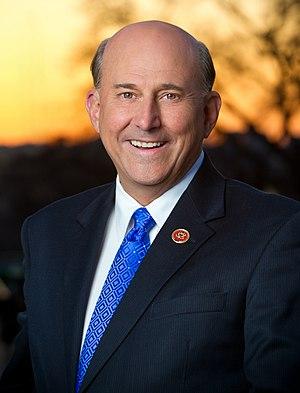
Louis Buller Gohmert Jr. dit Louie Gohmert, né le 18 août 1953 à Pittsburg, est un homme politique américain, représentant républicain du Texas à la Chambre des représentants des États-Unis depuis 2005.
Le Texas dispose de 36 élus à la chambre des représentants des États-Unis.